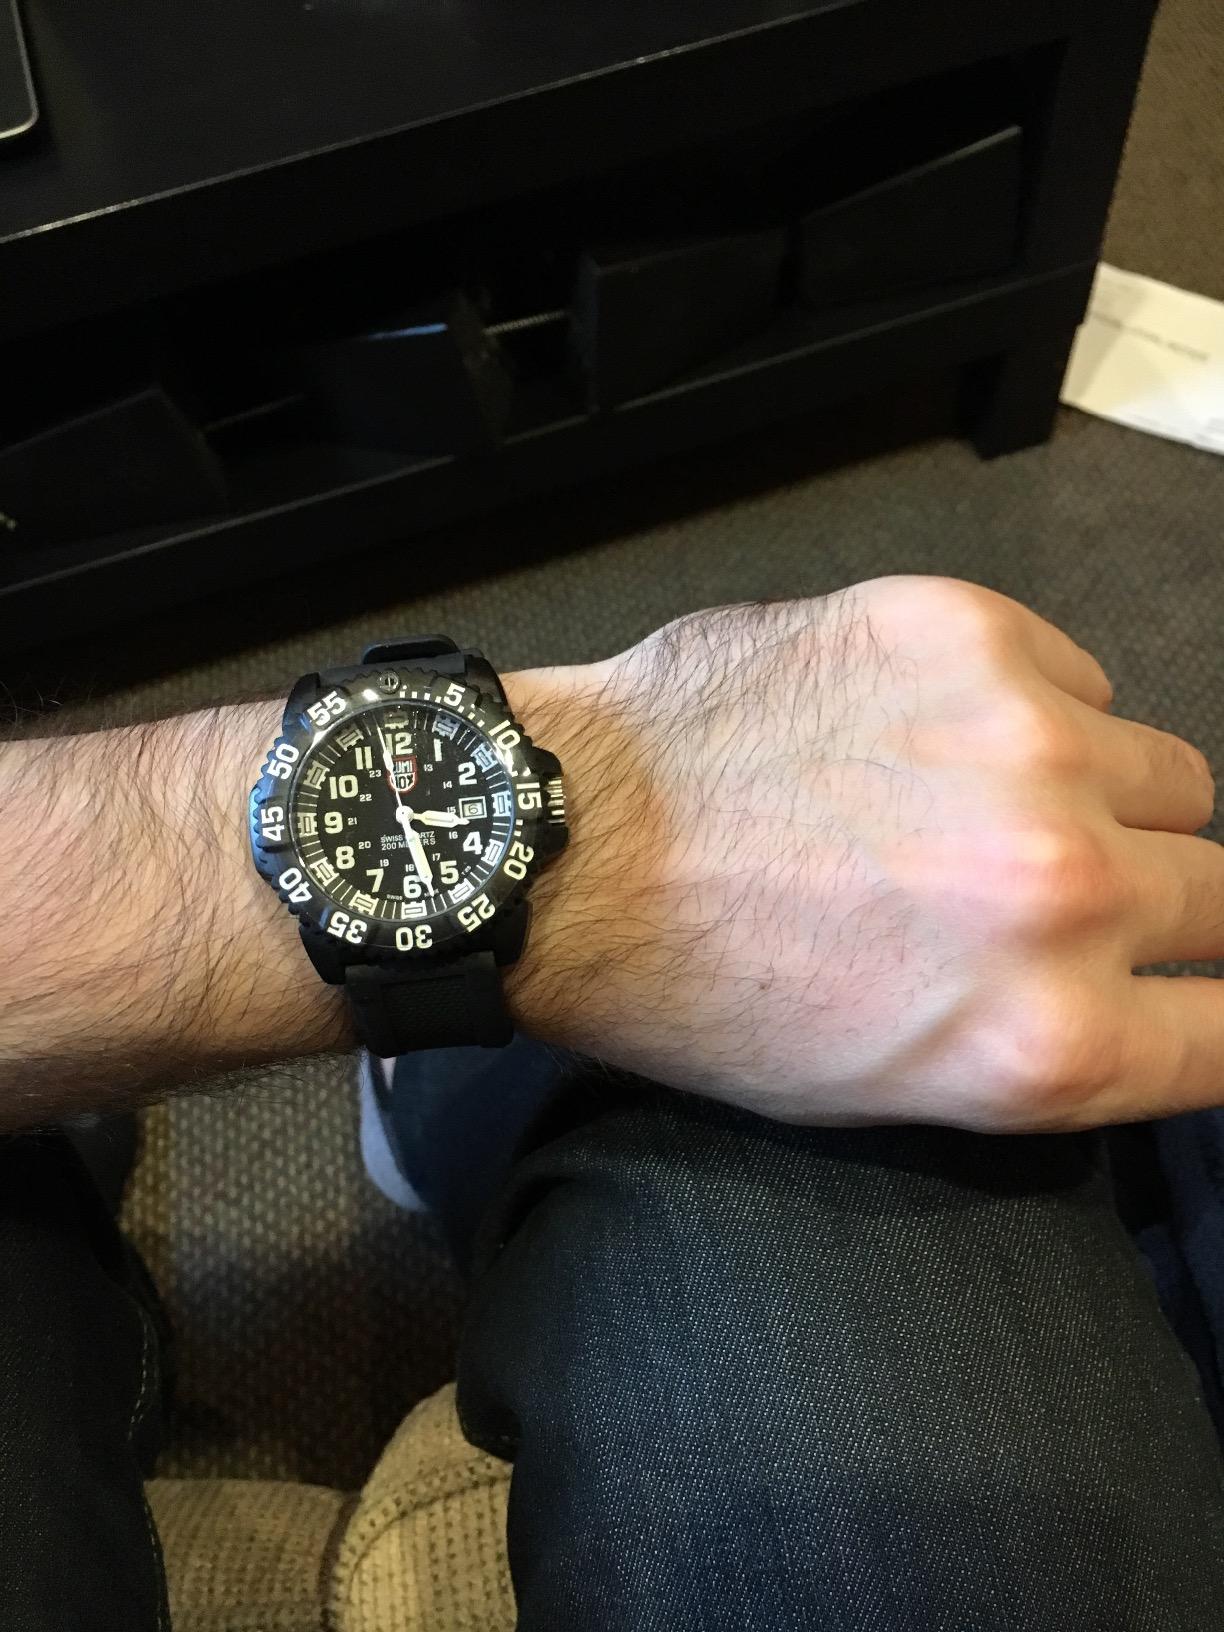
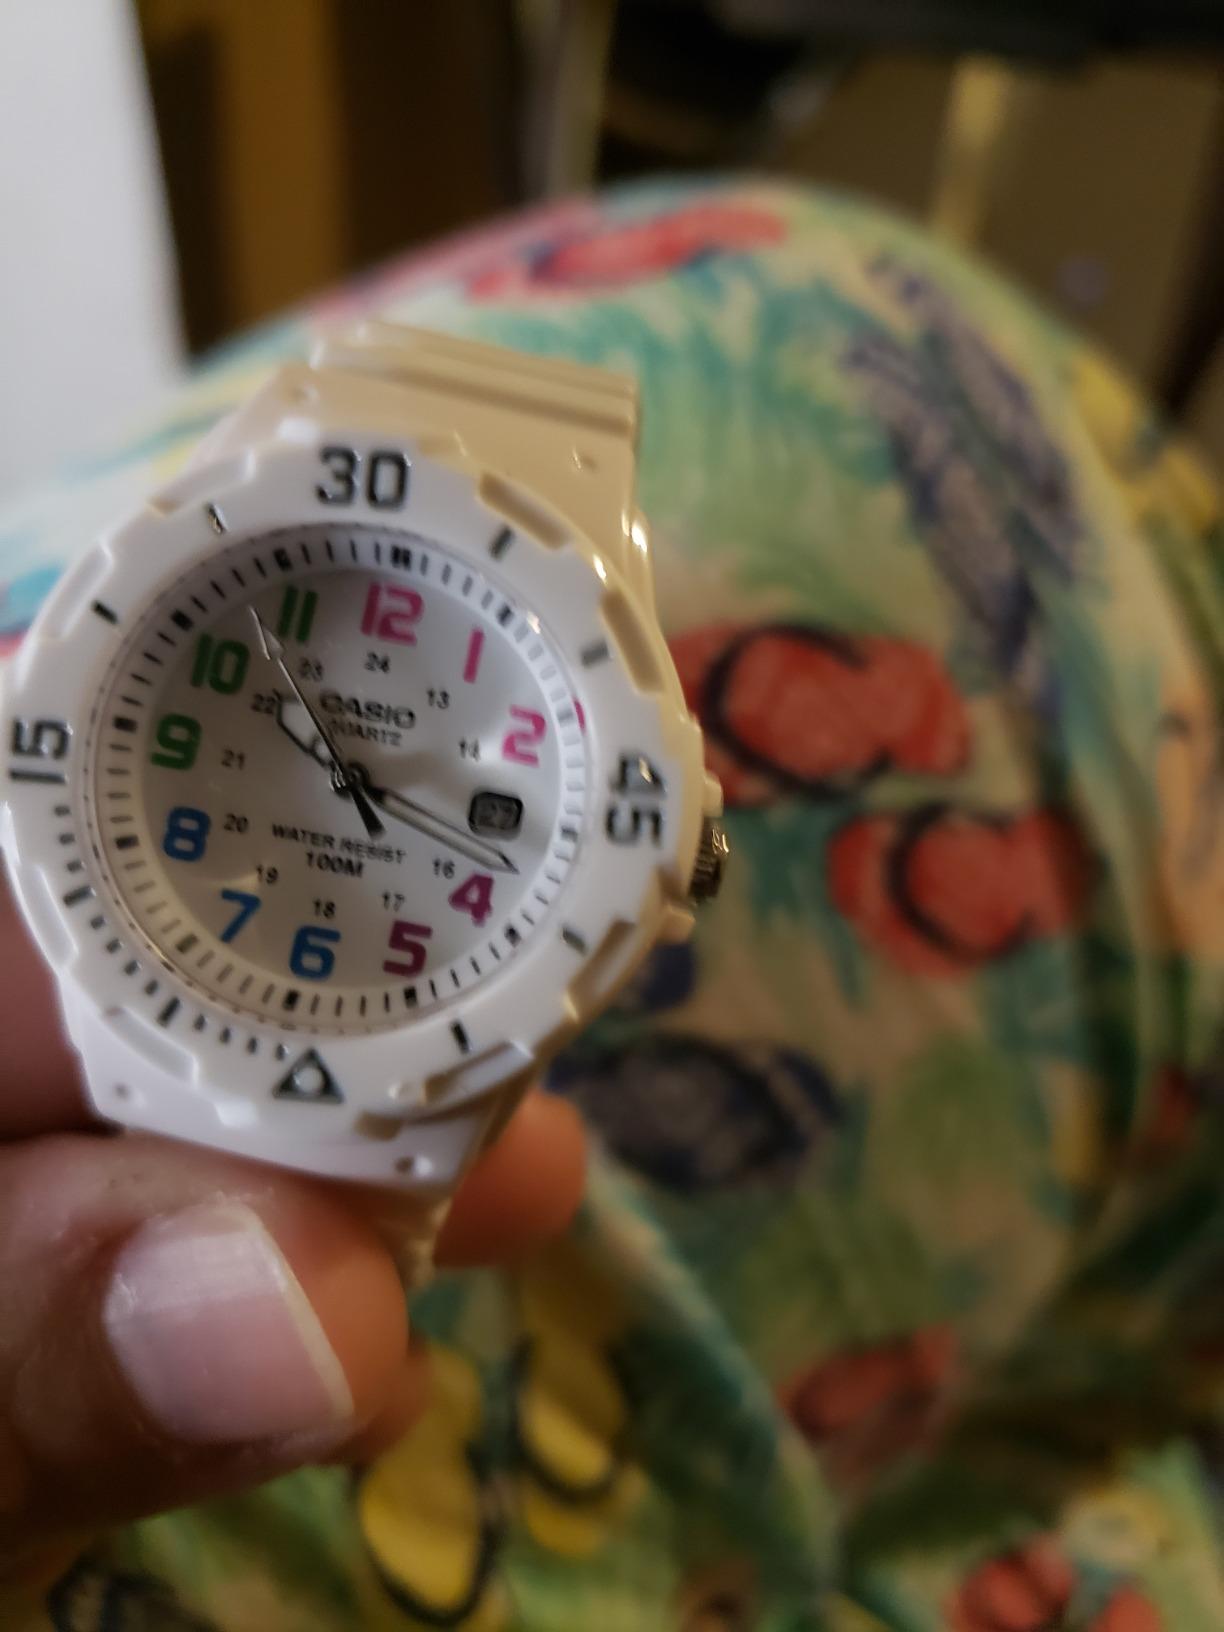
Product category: accessories_watch
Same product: no